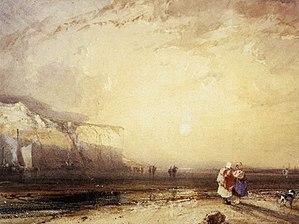
Richard Parkes Bonington, est né le 25 octobre 1802 près de Nottingham et mort le 23 septembre 1828 à Londres. Peintre et lithographe britannique, il représente des paysages et marines avec une sensibilité romantique.